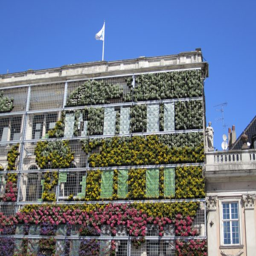
system - a green map on the building of the office .